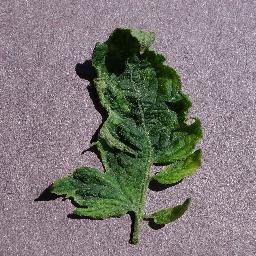
Label: Tomato___Tomato_mosaic_virus